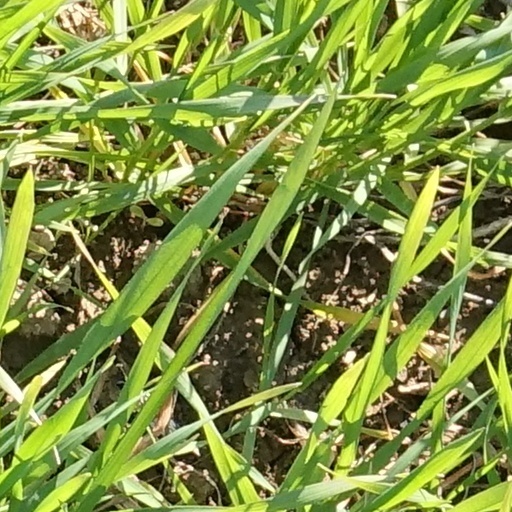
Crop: wheat